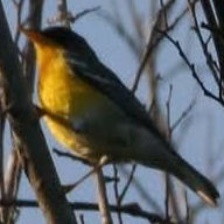
Species: NORTHERN BEARDLESS TYRANNULET
Scientific name: CAMPTOSTOMA IMBERBE